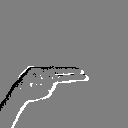
ASL letter: h